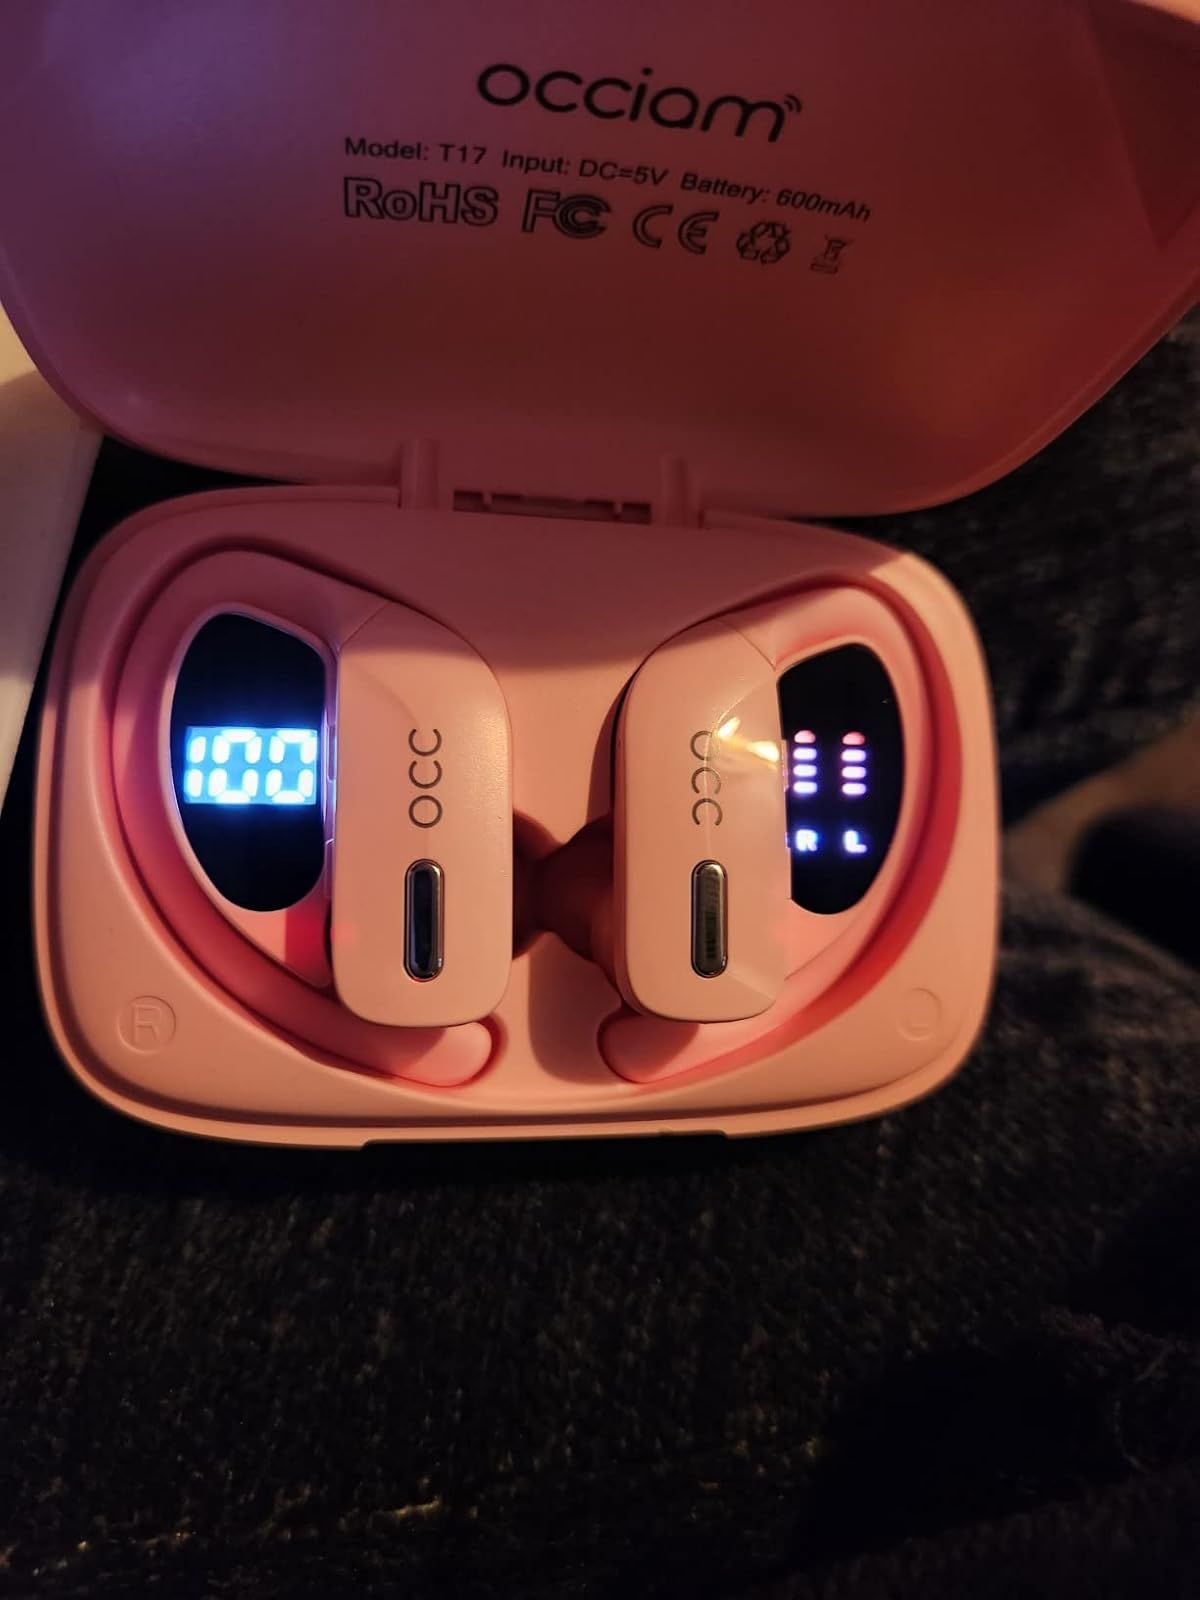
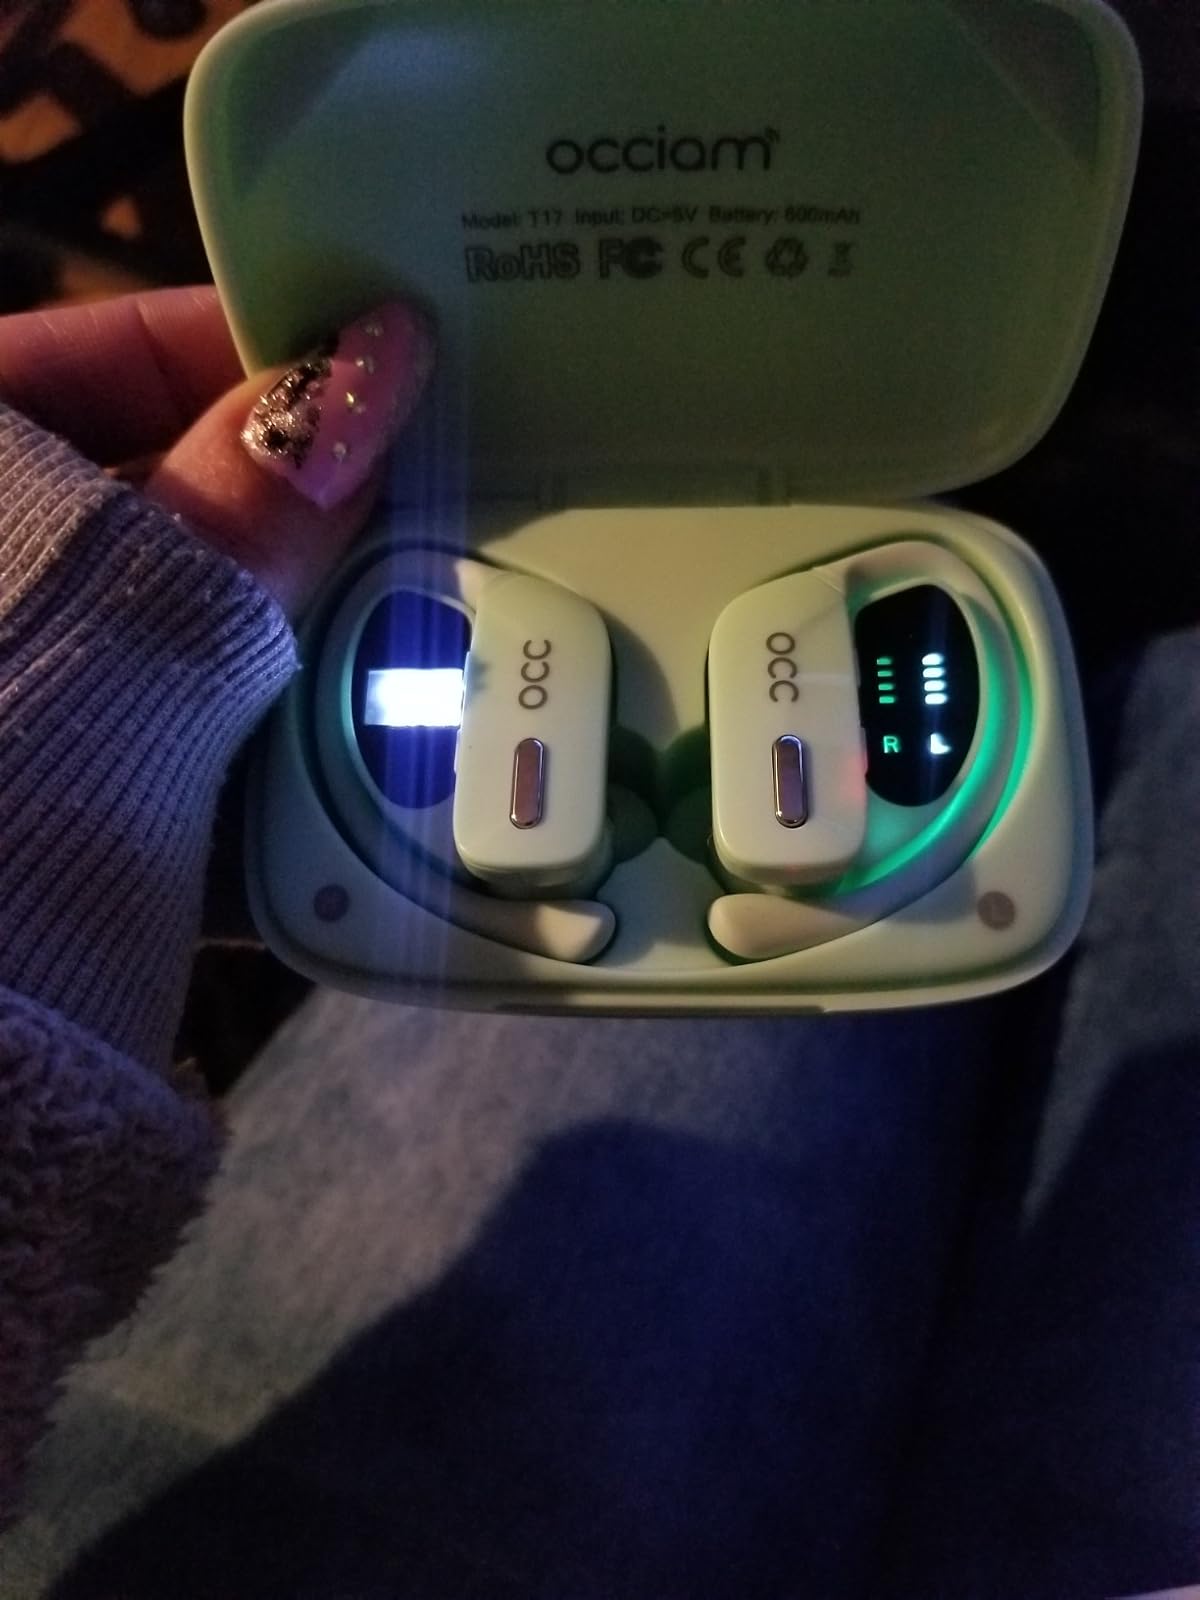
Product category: earbuds
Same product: no